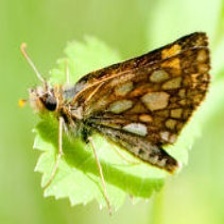
Species: CHECQUERED SKIPPER